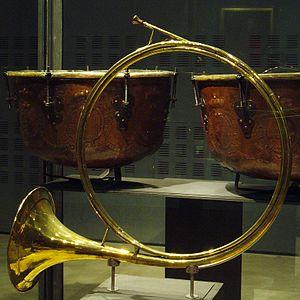
Trompe de chasse - Carlin, Paris, milieu du XVIIIè siècle - Paris, Musée de la musique
La trompe de chasse est un instrument de musique français en laiton ou bronze, utilisé pour la vénerie. Issu des instruments de communication cynégétiques signalant par des sons lents ou courts, aigus ou graves, les différentes situations pendant la chasse. Ces instruments étaient faits de cornes d'animaux, de bois puis de cuivre. Les langages exploités par ces instruments s'appelaient les cornures. On chasse alors « À cor et à cris ».